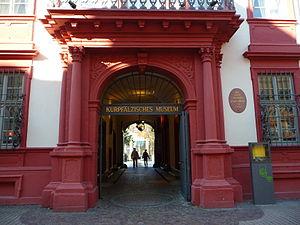
Le musée du Palatinat de la ville de Heidelberg est un des musées de Heidelberg. Il est situé dans le Palais Morass.